Nagaoka Castle

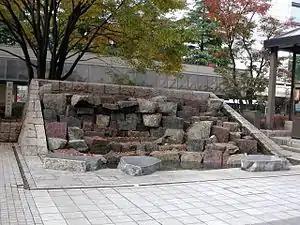
Nagaoka Castle Hon-maru ruins

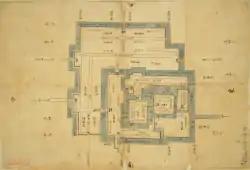
Plan of Nagaoka Castle drawn in the Edo period

The area around Nagaoka Castle was the territory of the Hori clan under Hori Naoyori (1577-1639), who was elevated to the status of a 60,000 "koku" "daimyō" for his services to Toyotomi Hideyoshi. Under the Tokugawa shogunate, Hori Naoyori was awarded an additional 20,000 "koku" from the holdings of the disgraced Matsudaira Tadateru in 1616. Around this time, he relocated his seat from Zaōdo (蔵王堂) on the east bank of the Shinano River to higher ground on the west bank. This marked the start of Nagaoka Castle. He was transferred to Murakami Domain in 1618, and the castle was completed by Makino Tadanari (1581-1655), whose descendants continued to hold the castle until the Meiji restoration.